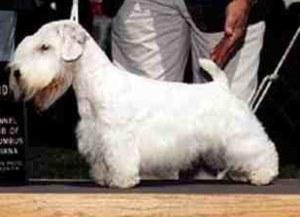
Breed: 211-n000058-Sealyham_terrier